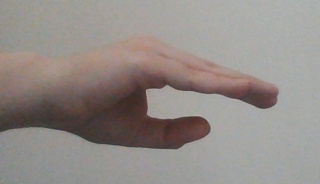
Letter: jeem